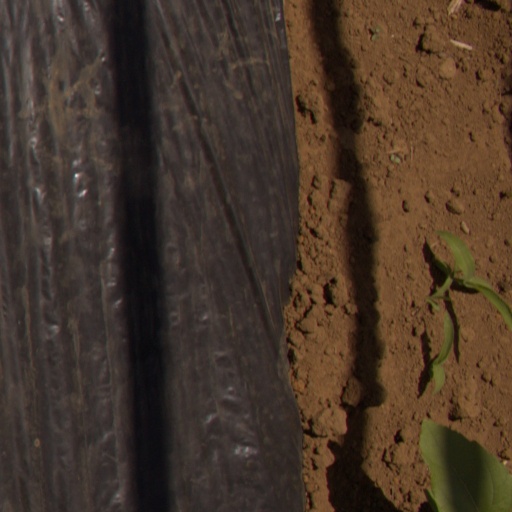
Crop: Jerusalem artichoke